Journey to the West: Conquering the Demons

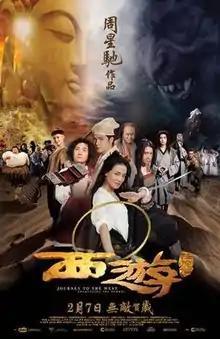
Theatrical release poster

Journey to the West: Conquering the Demons is a 2013 fantasy comedy film co-written and produced by Stephen Chow and co-directed by Chow and Derek Kwok. A Chinese-Hong Kong co-production, the movie was first announced in July 2011 and was released on 10 February 2013 in China. The film is a loose comedic re-interpretation of the 16th-century novel "Journey to the West", a Chinese literary classic often believed to be written by Wu Cheng'en.